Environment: real
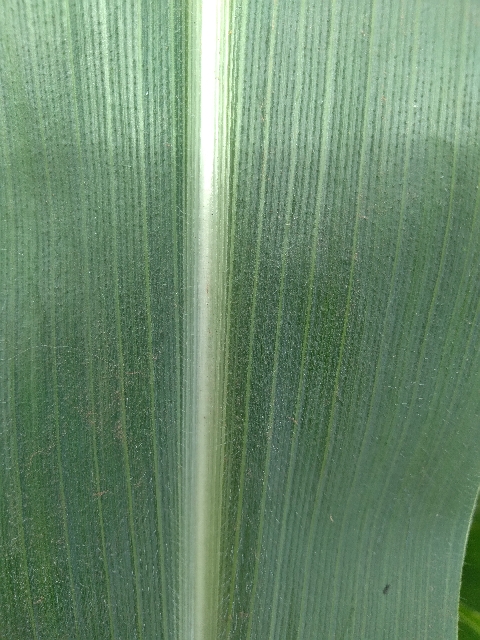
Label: healthy